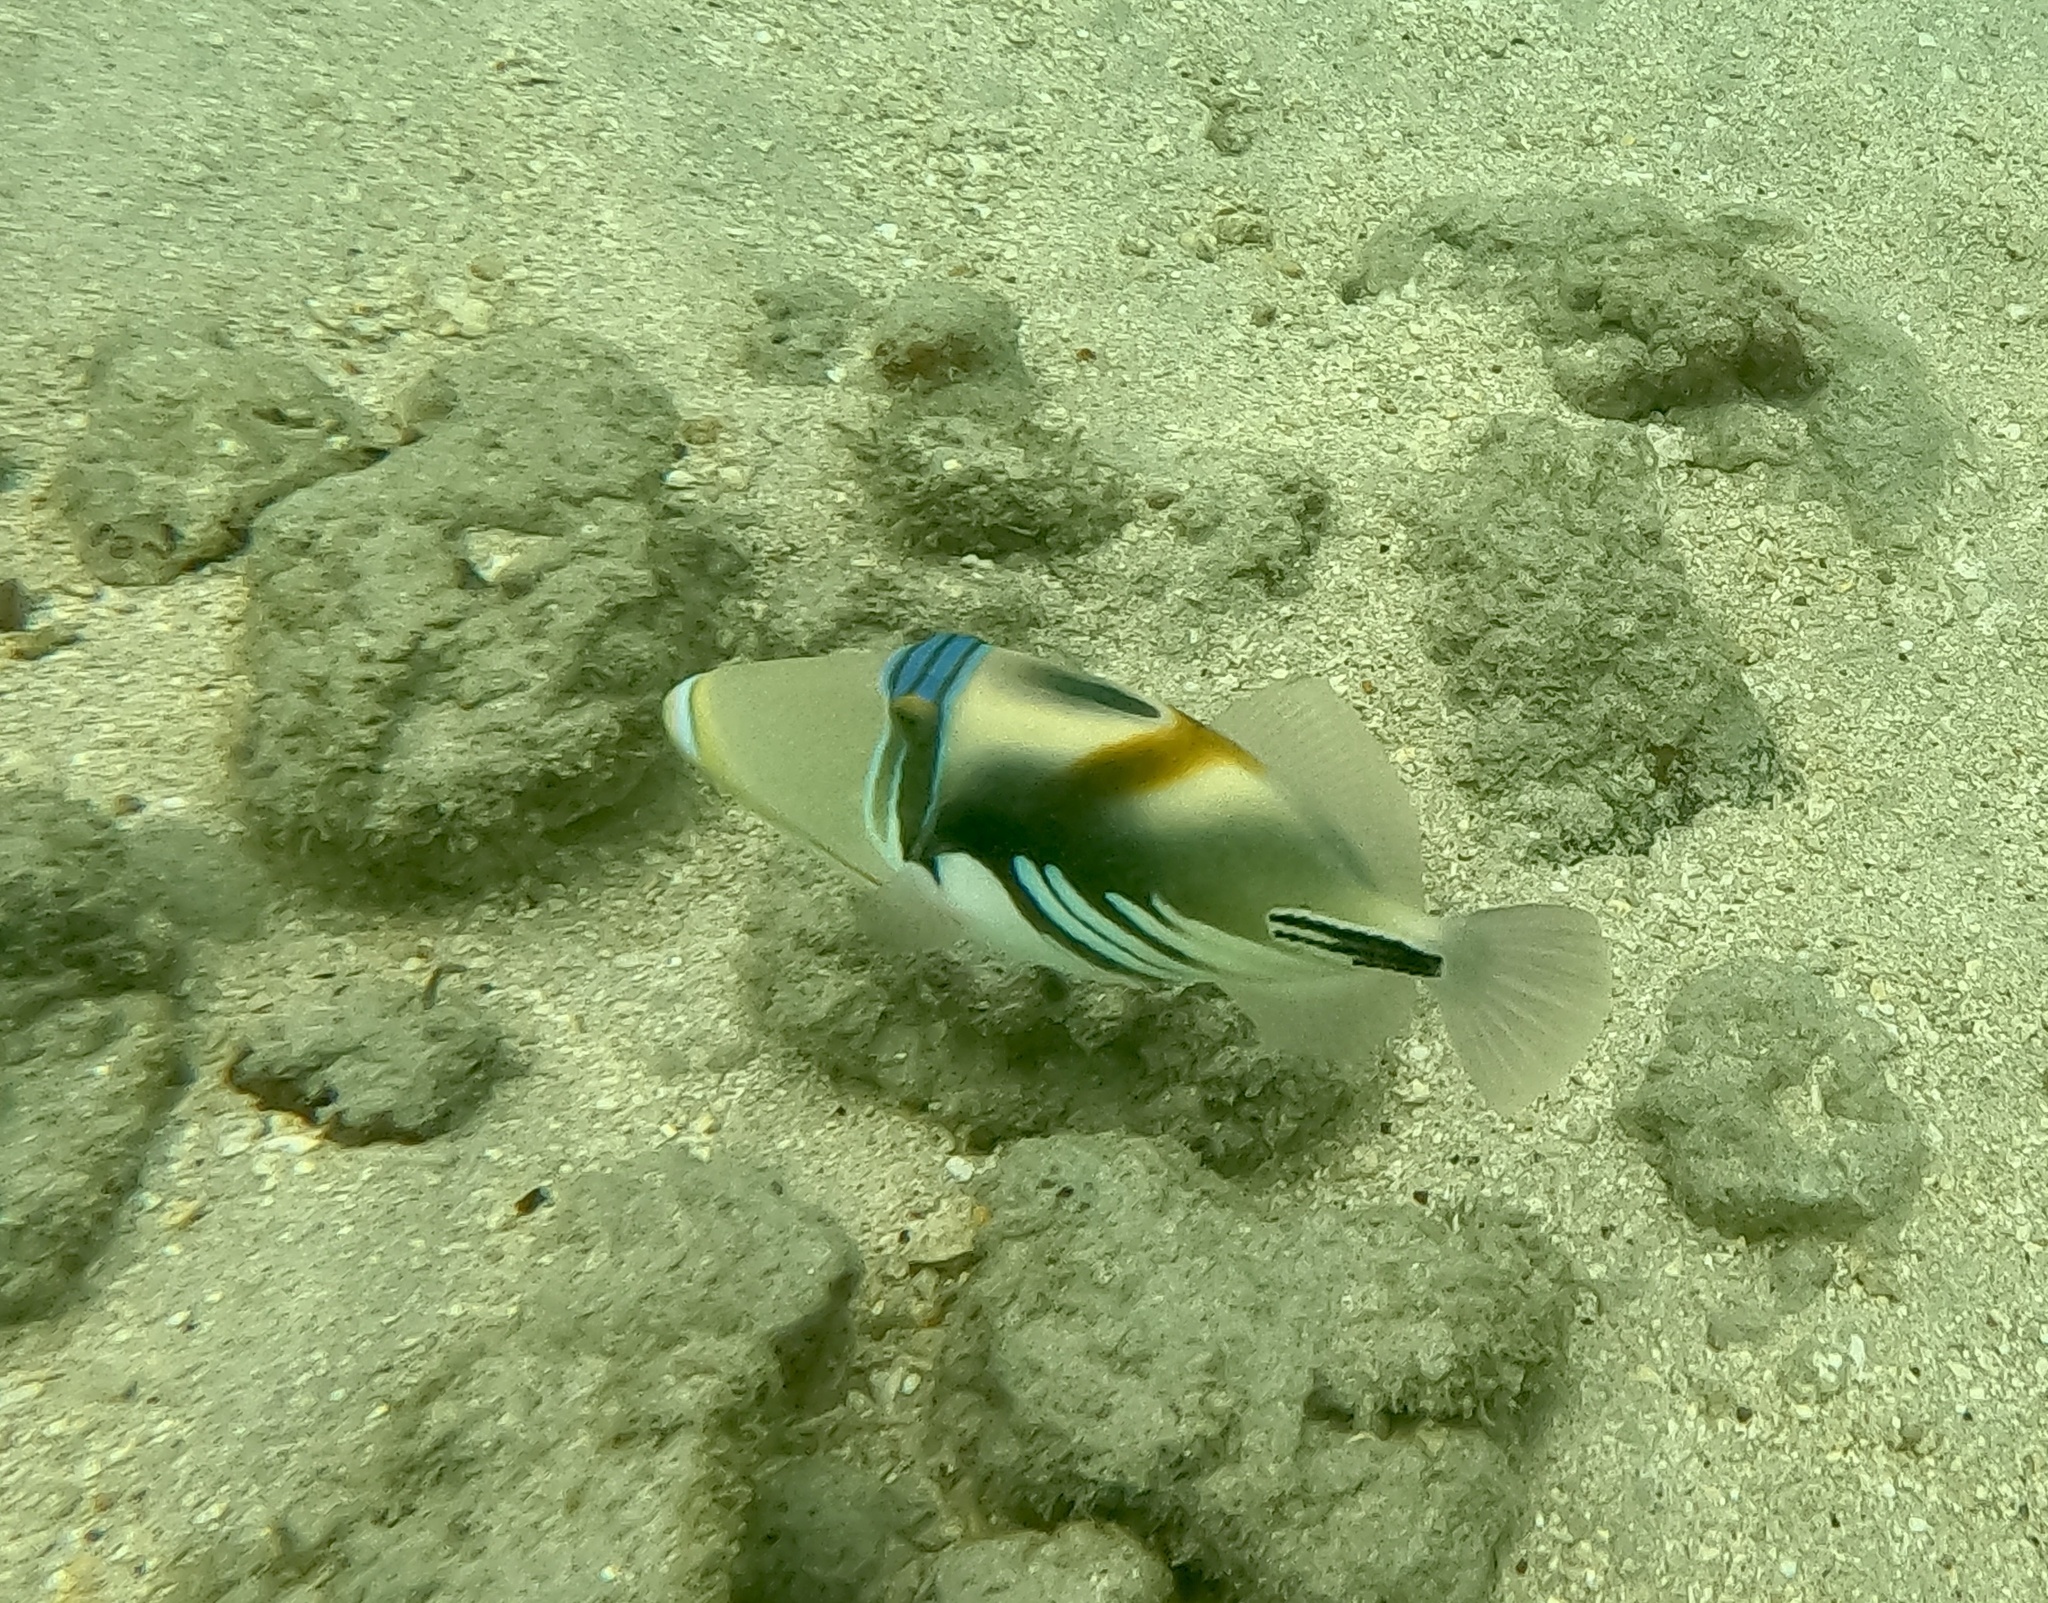
Rhinecanthus aculeatus (Lagoon Triggerfish)